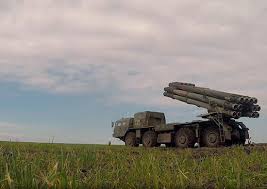
Label: BM-30